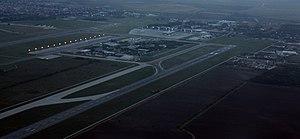
Vue aérienne de l'aéroport Henri-Coanda, à Bucarest, Roumanie. (Bad photo...)